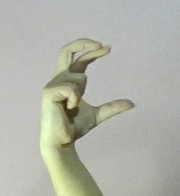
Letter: thal